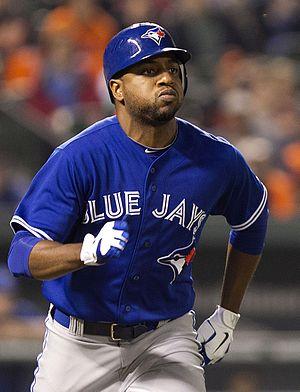
Louis Ben Francisco est un voltigeur de baseball qui évolue de 2007 à 2013 dans la Ligue majeure de baseball.